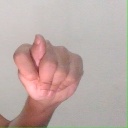
अक्षर: ट